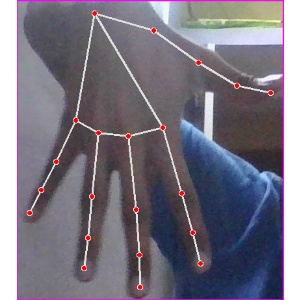
अक्षर: ढ